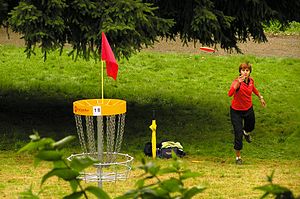
Discgolf
Frisbee på vej mod kurv.
Frisbeegolf eller discgolf er en sportsgren som startede i 1960'erne. Frisbee Golf eller disc golf adskiller sig fra almindelig golf på to væsentlige punkter. For det første er banens huller skiftet ud med kurve, hvor der er påmonteret kæder. For det andet er køllerne og boldene skiftet ud med specielt fremstillede frisbeer der er optimeret til frisbee golf. Reglerne for Frisbee golf ligner til forveksling dem for almindelig golf og ligesom almindelig golf opereres her også med både begreber som 'out of bounds' og tee sted. Reglerne om beregning af spilleres handicap udregnes i det store og hele efter samme principper som ved almindelig golf. Frisbee golf hører under Dansk Disc Golf Union og Dansk Frisbee Sports Union. Verdensmesteren Mathias Nielsen har som den eneste dansker vundet VM i Frisbee golf.